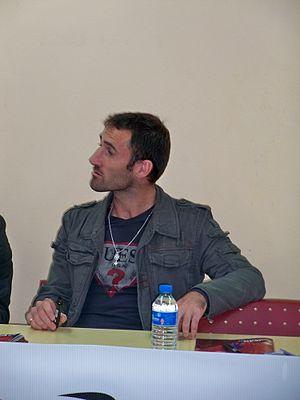
Florian Jarjat lors d'une séance de dédicace organisé par l'ESTAC à l'Intermarché de Saint-Julien-les-Villas.
Florian Jarjat, est un footballeur français.